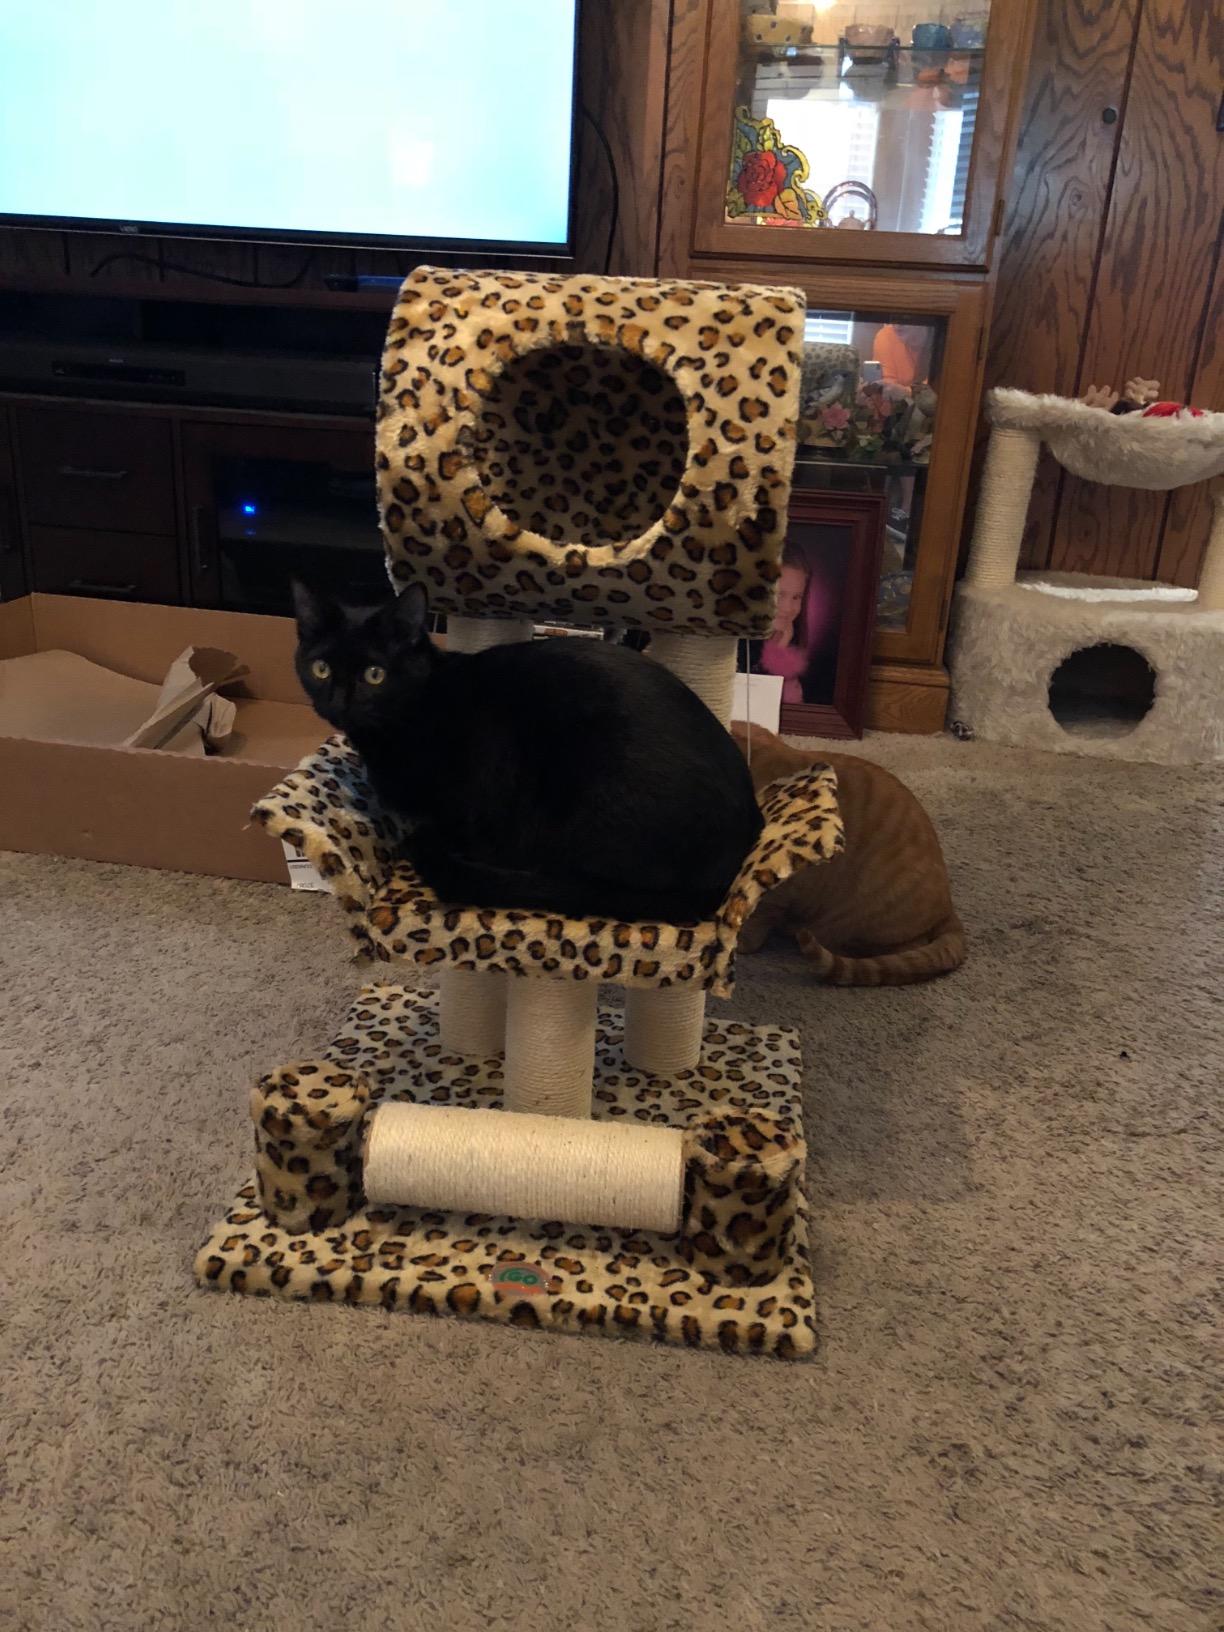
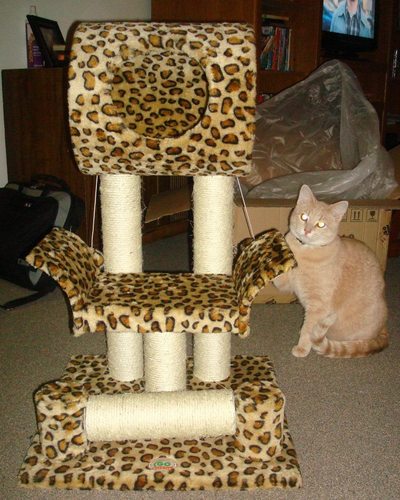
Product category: items_cat tree
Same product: yes